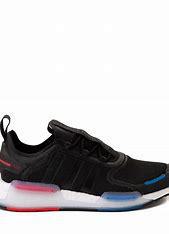
Brand: Adidas
Model: NMD_V3